Mae Fah Luang Foundation

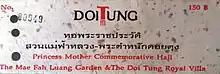
Ticket to Doi Tung

The Doi Tung Development Project (DTDP) started in 1988, covering approximately 15,000 hectares of the Doi Tung area, in the Golden Triangle, a major region of opium production, impacting 11,000 people in 29 villages. This mountainous watershed area had been subject to slash-and-burn cultivation, opium cultivation, and trafficking of both human and arms. The project aimed to resolve problems faced by locals, from lack of health care, education, and governmental support, over a span of 30 years (1988–2017), in three phases: